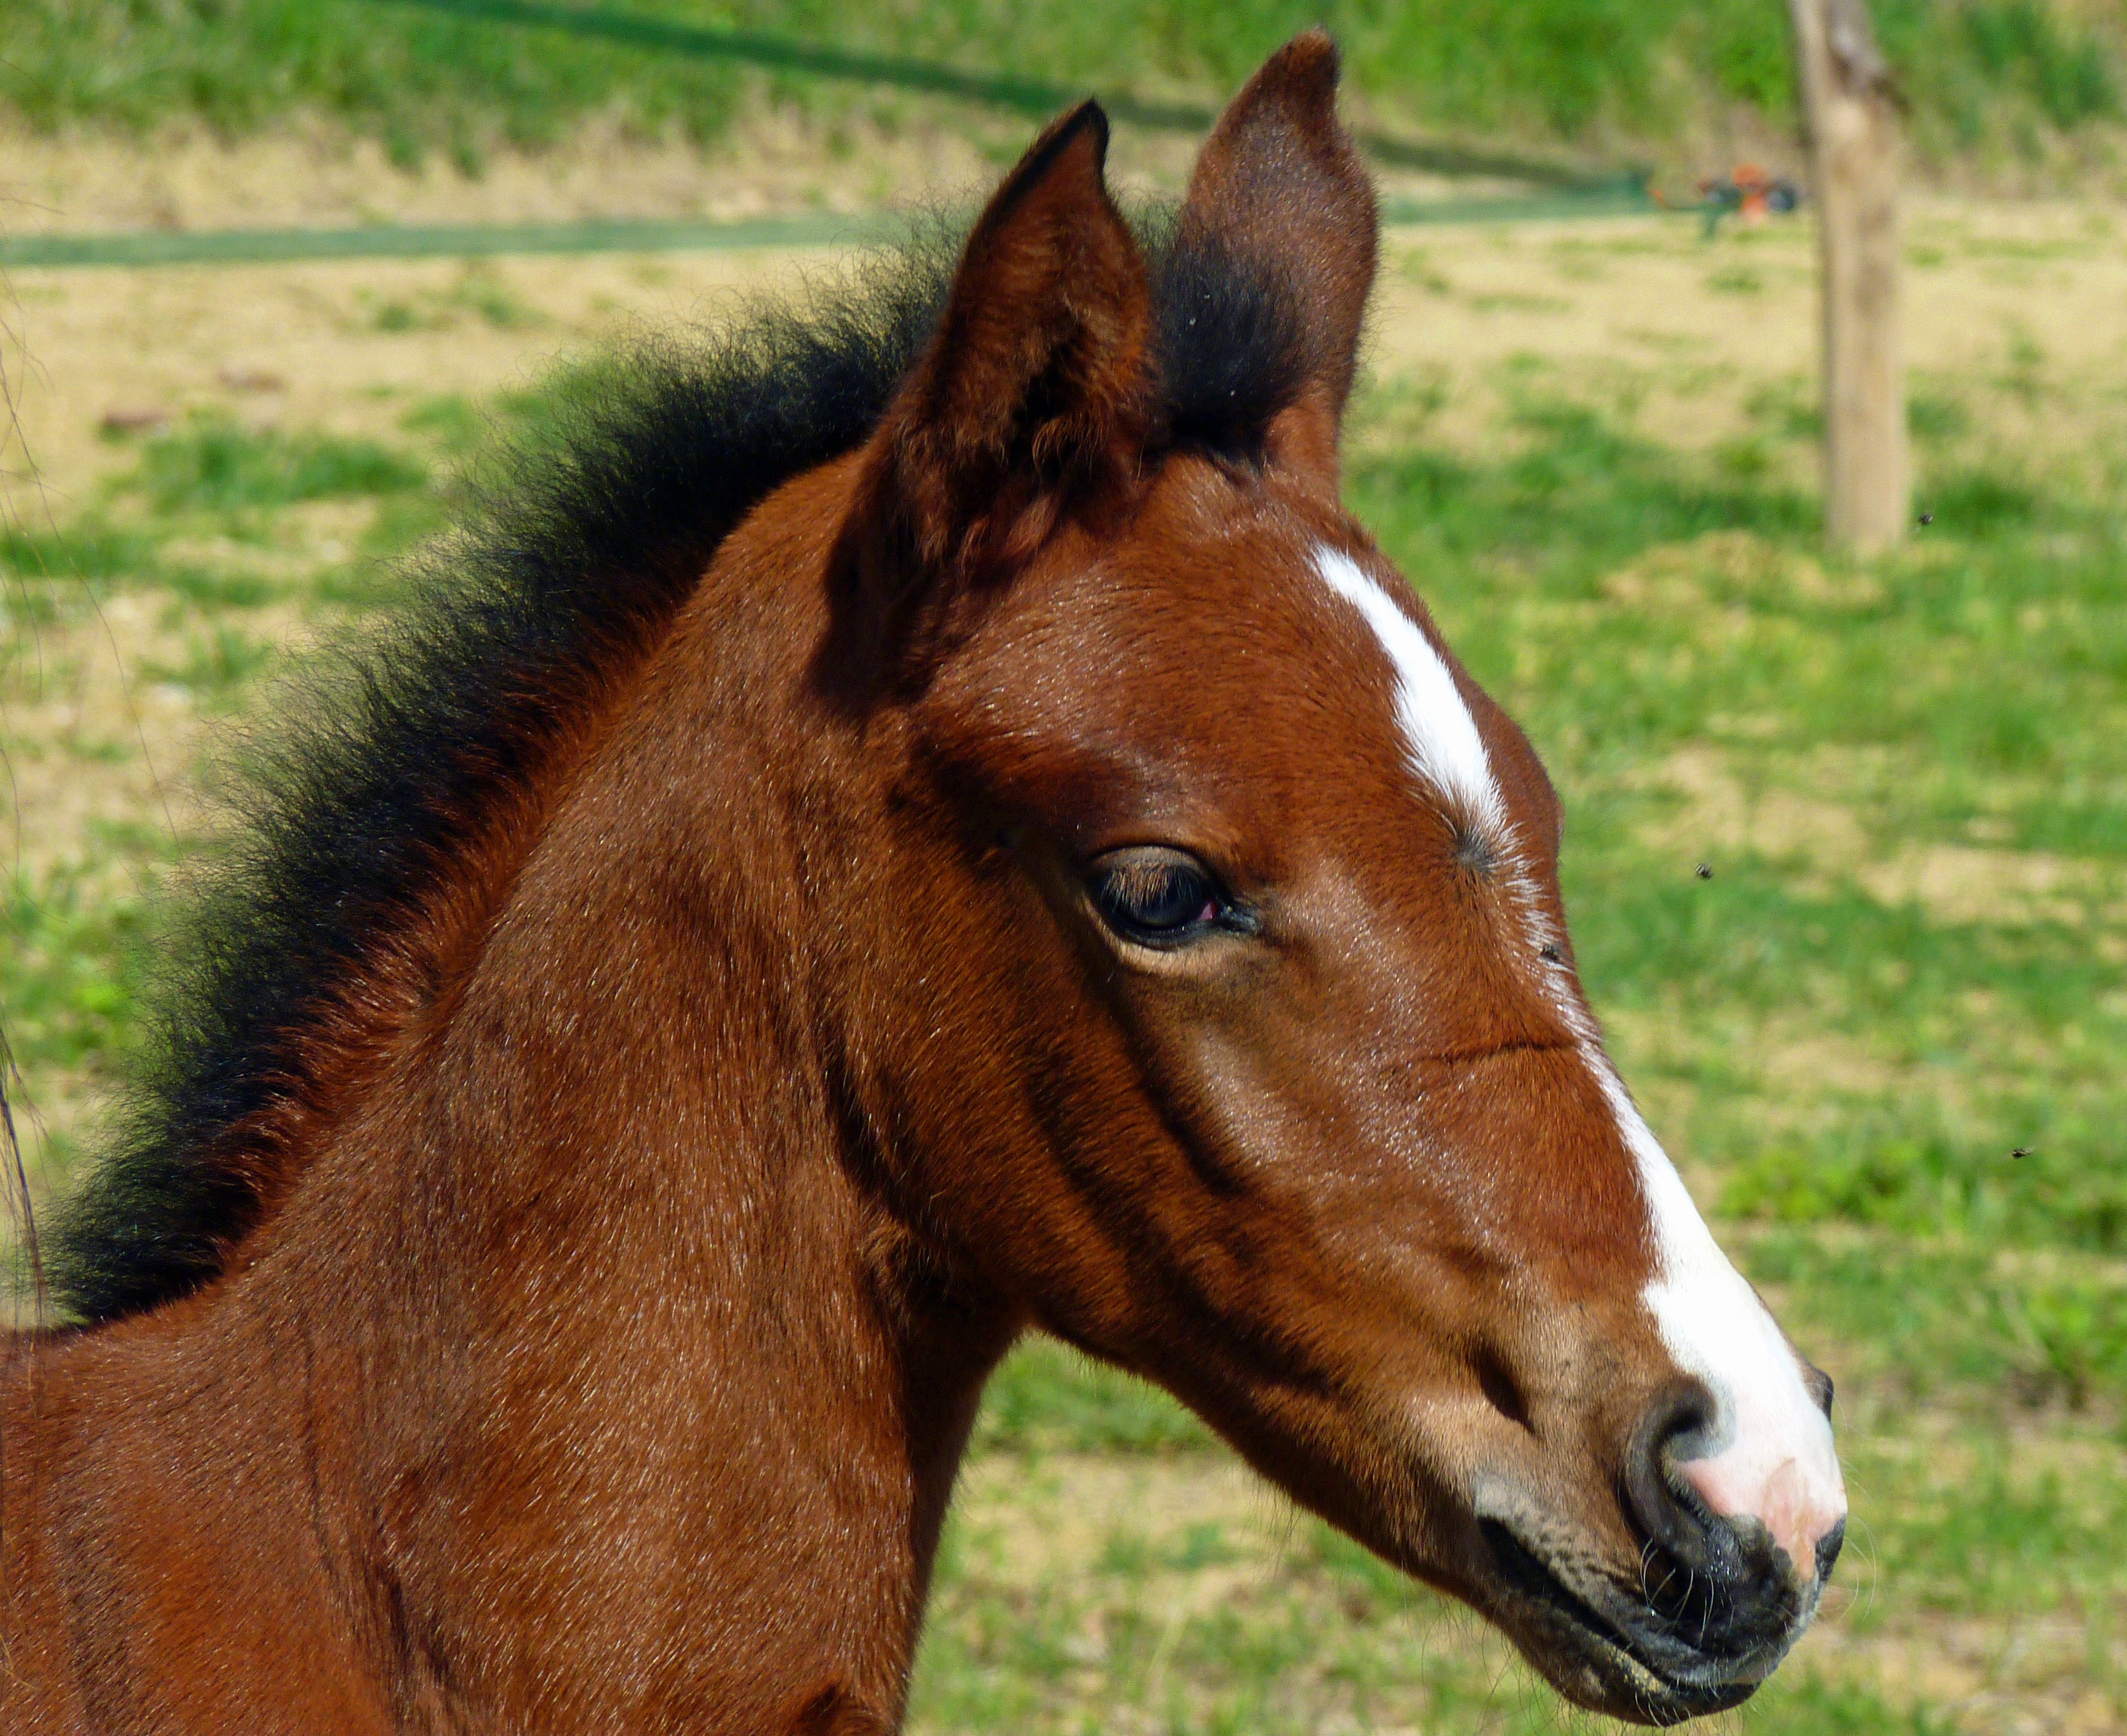
nature, grass, pasture, livestock, horse, stallion, mane, fauna, bridle, horses, snout, head, mare, pure arab blood, pre, foal, breeding horses, sorrel, colt, petit, filly, pack animal, horse like mammal, mustang horse, horse tack